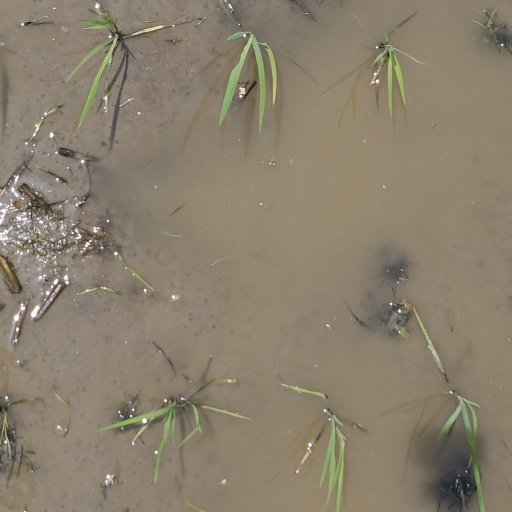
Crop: rice